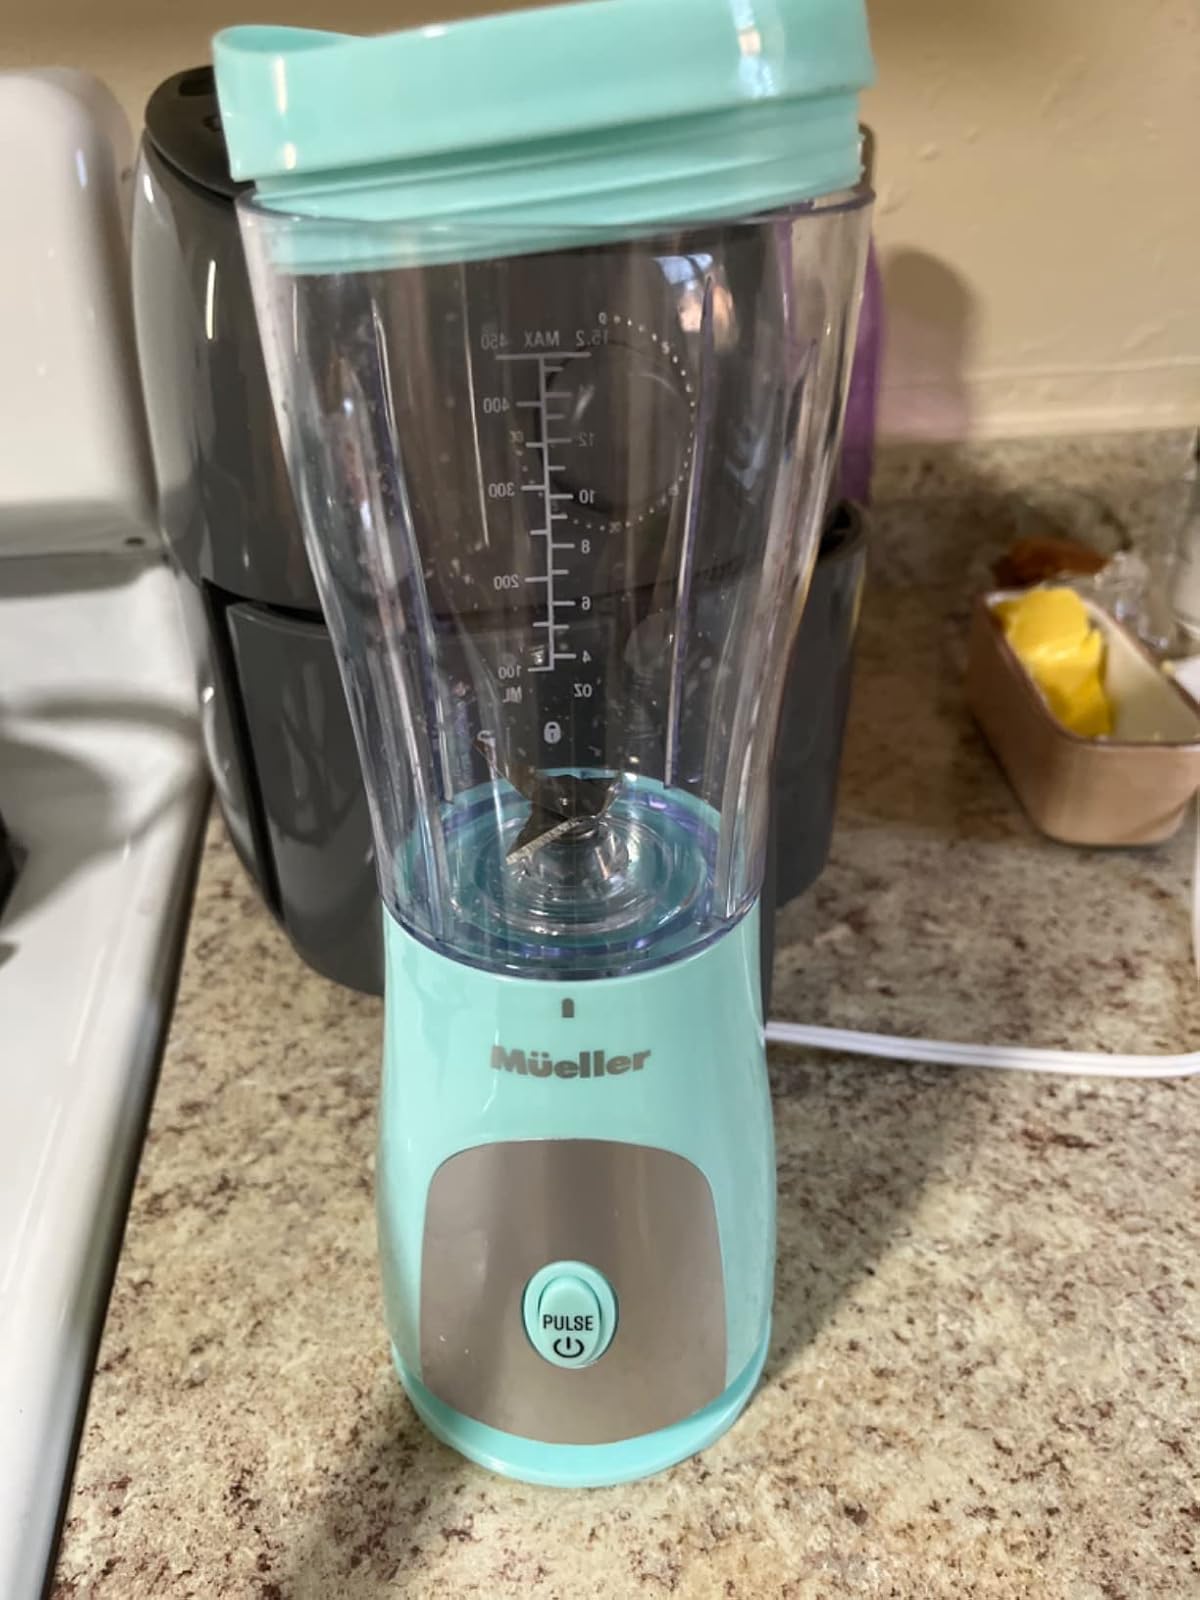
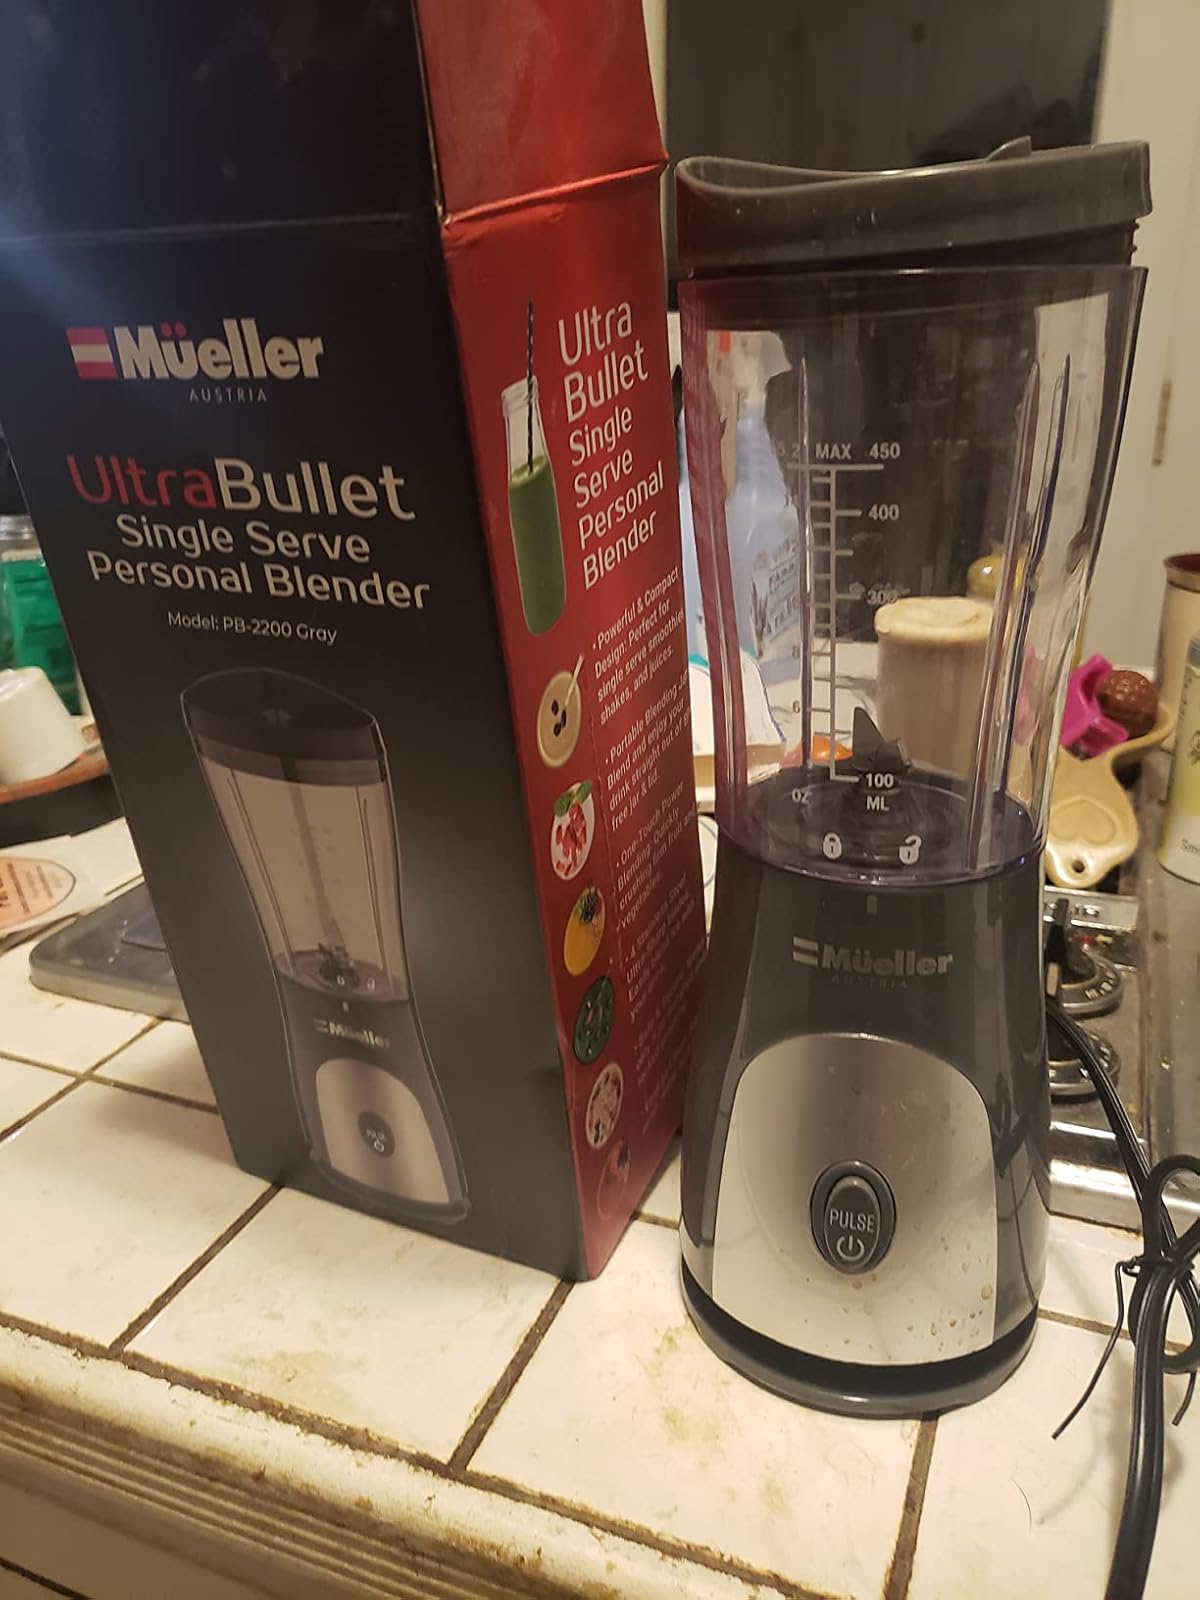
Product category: items_blender
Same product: no